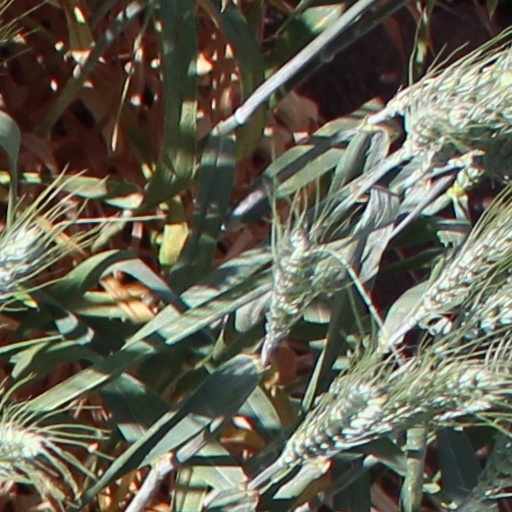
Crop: wheat